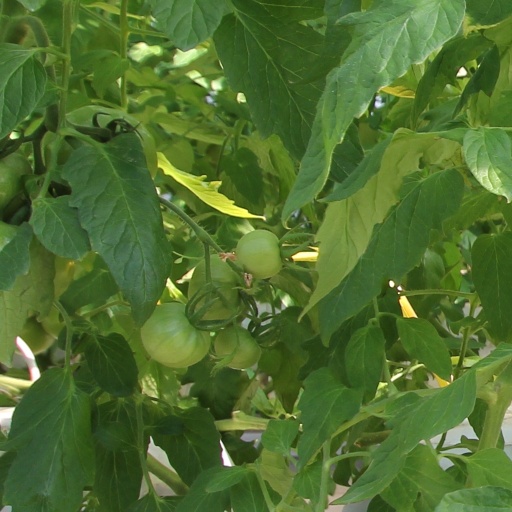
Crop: tomato